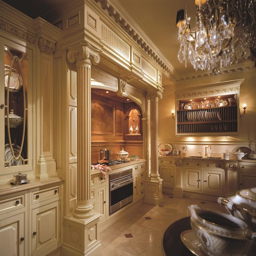
initially designer was labelledeccentric for being the first designer to put chandeliers into the kitchen - it is now one of the most copied designs in the industry .